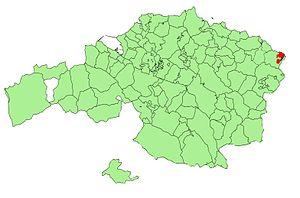
Ondarroa en basque ou Ondárroa en espagnol est une commune de Biscaye dans la communauté autonome du Pays basque en Espagne. C'est un important port de pêche de la côte basque.